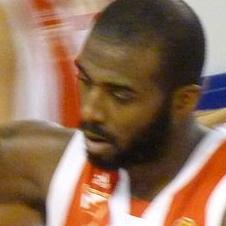
Age: 28